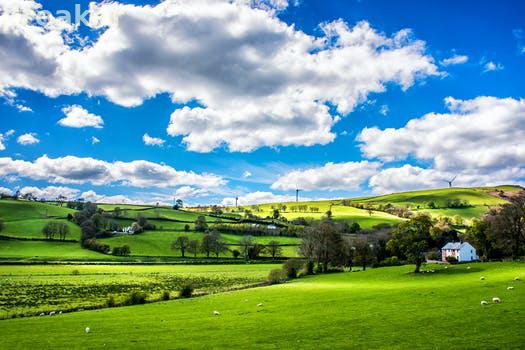
Label: Watermark